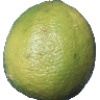
Label: Limes 1